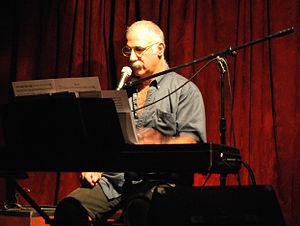
Leo Maslíah, né à Montevideo le 26 juillet 1954, est un musicien et écrivain uruguayen.